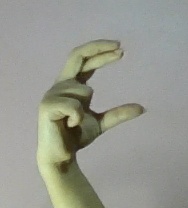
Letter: thal